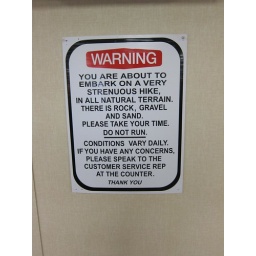
You might get sand in your shoe